Dimension X (video game)

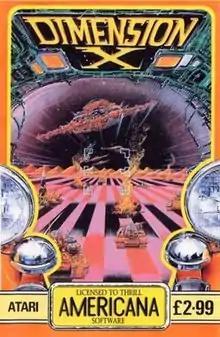
UK box cover

Dimension X is a first-person vehicular combat game for Atari 8-bit computers released in 1984 by Synapse Software. It was designed by Steve Hales, who previously wrote "Slime" and "Fort Apocalypse" for Synapse. "Dimension X" has gameplay similar to Atari's "Battlezone" and Novagen's "Encounter" (the latter of which was distributed in the US by Synapse). The player controls an attack craft hovering over a checkerboard-patterned landscape while to destroy enemy ships.